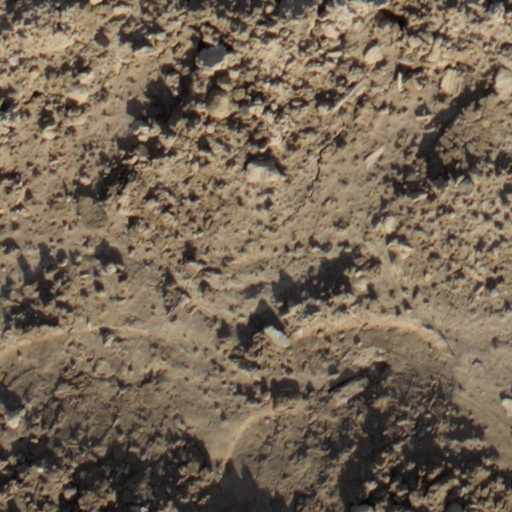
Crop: wheat